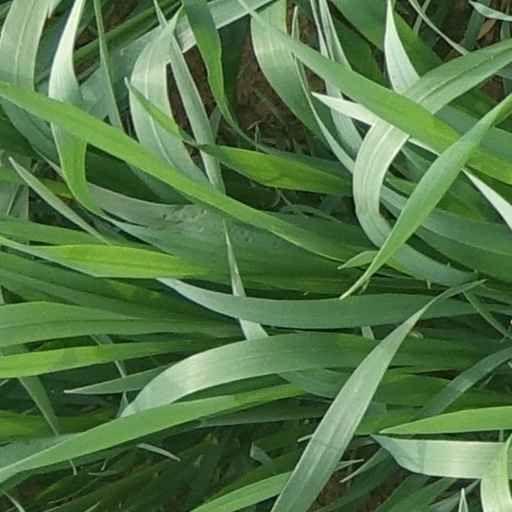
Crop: wheat